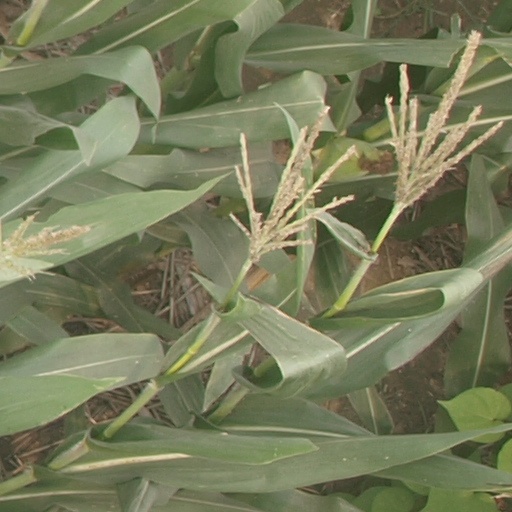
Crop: maize; corn